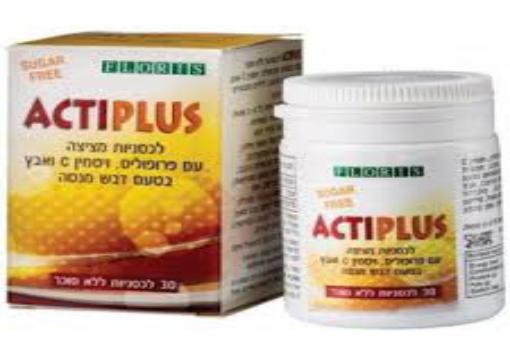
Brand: ActiPlus
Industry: Necessities